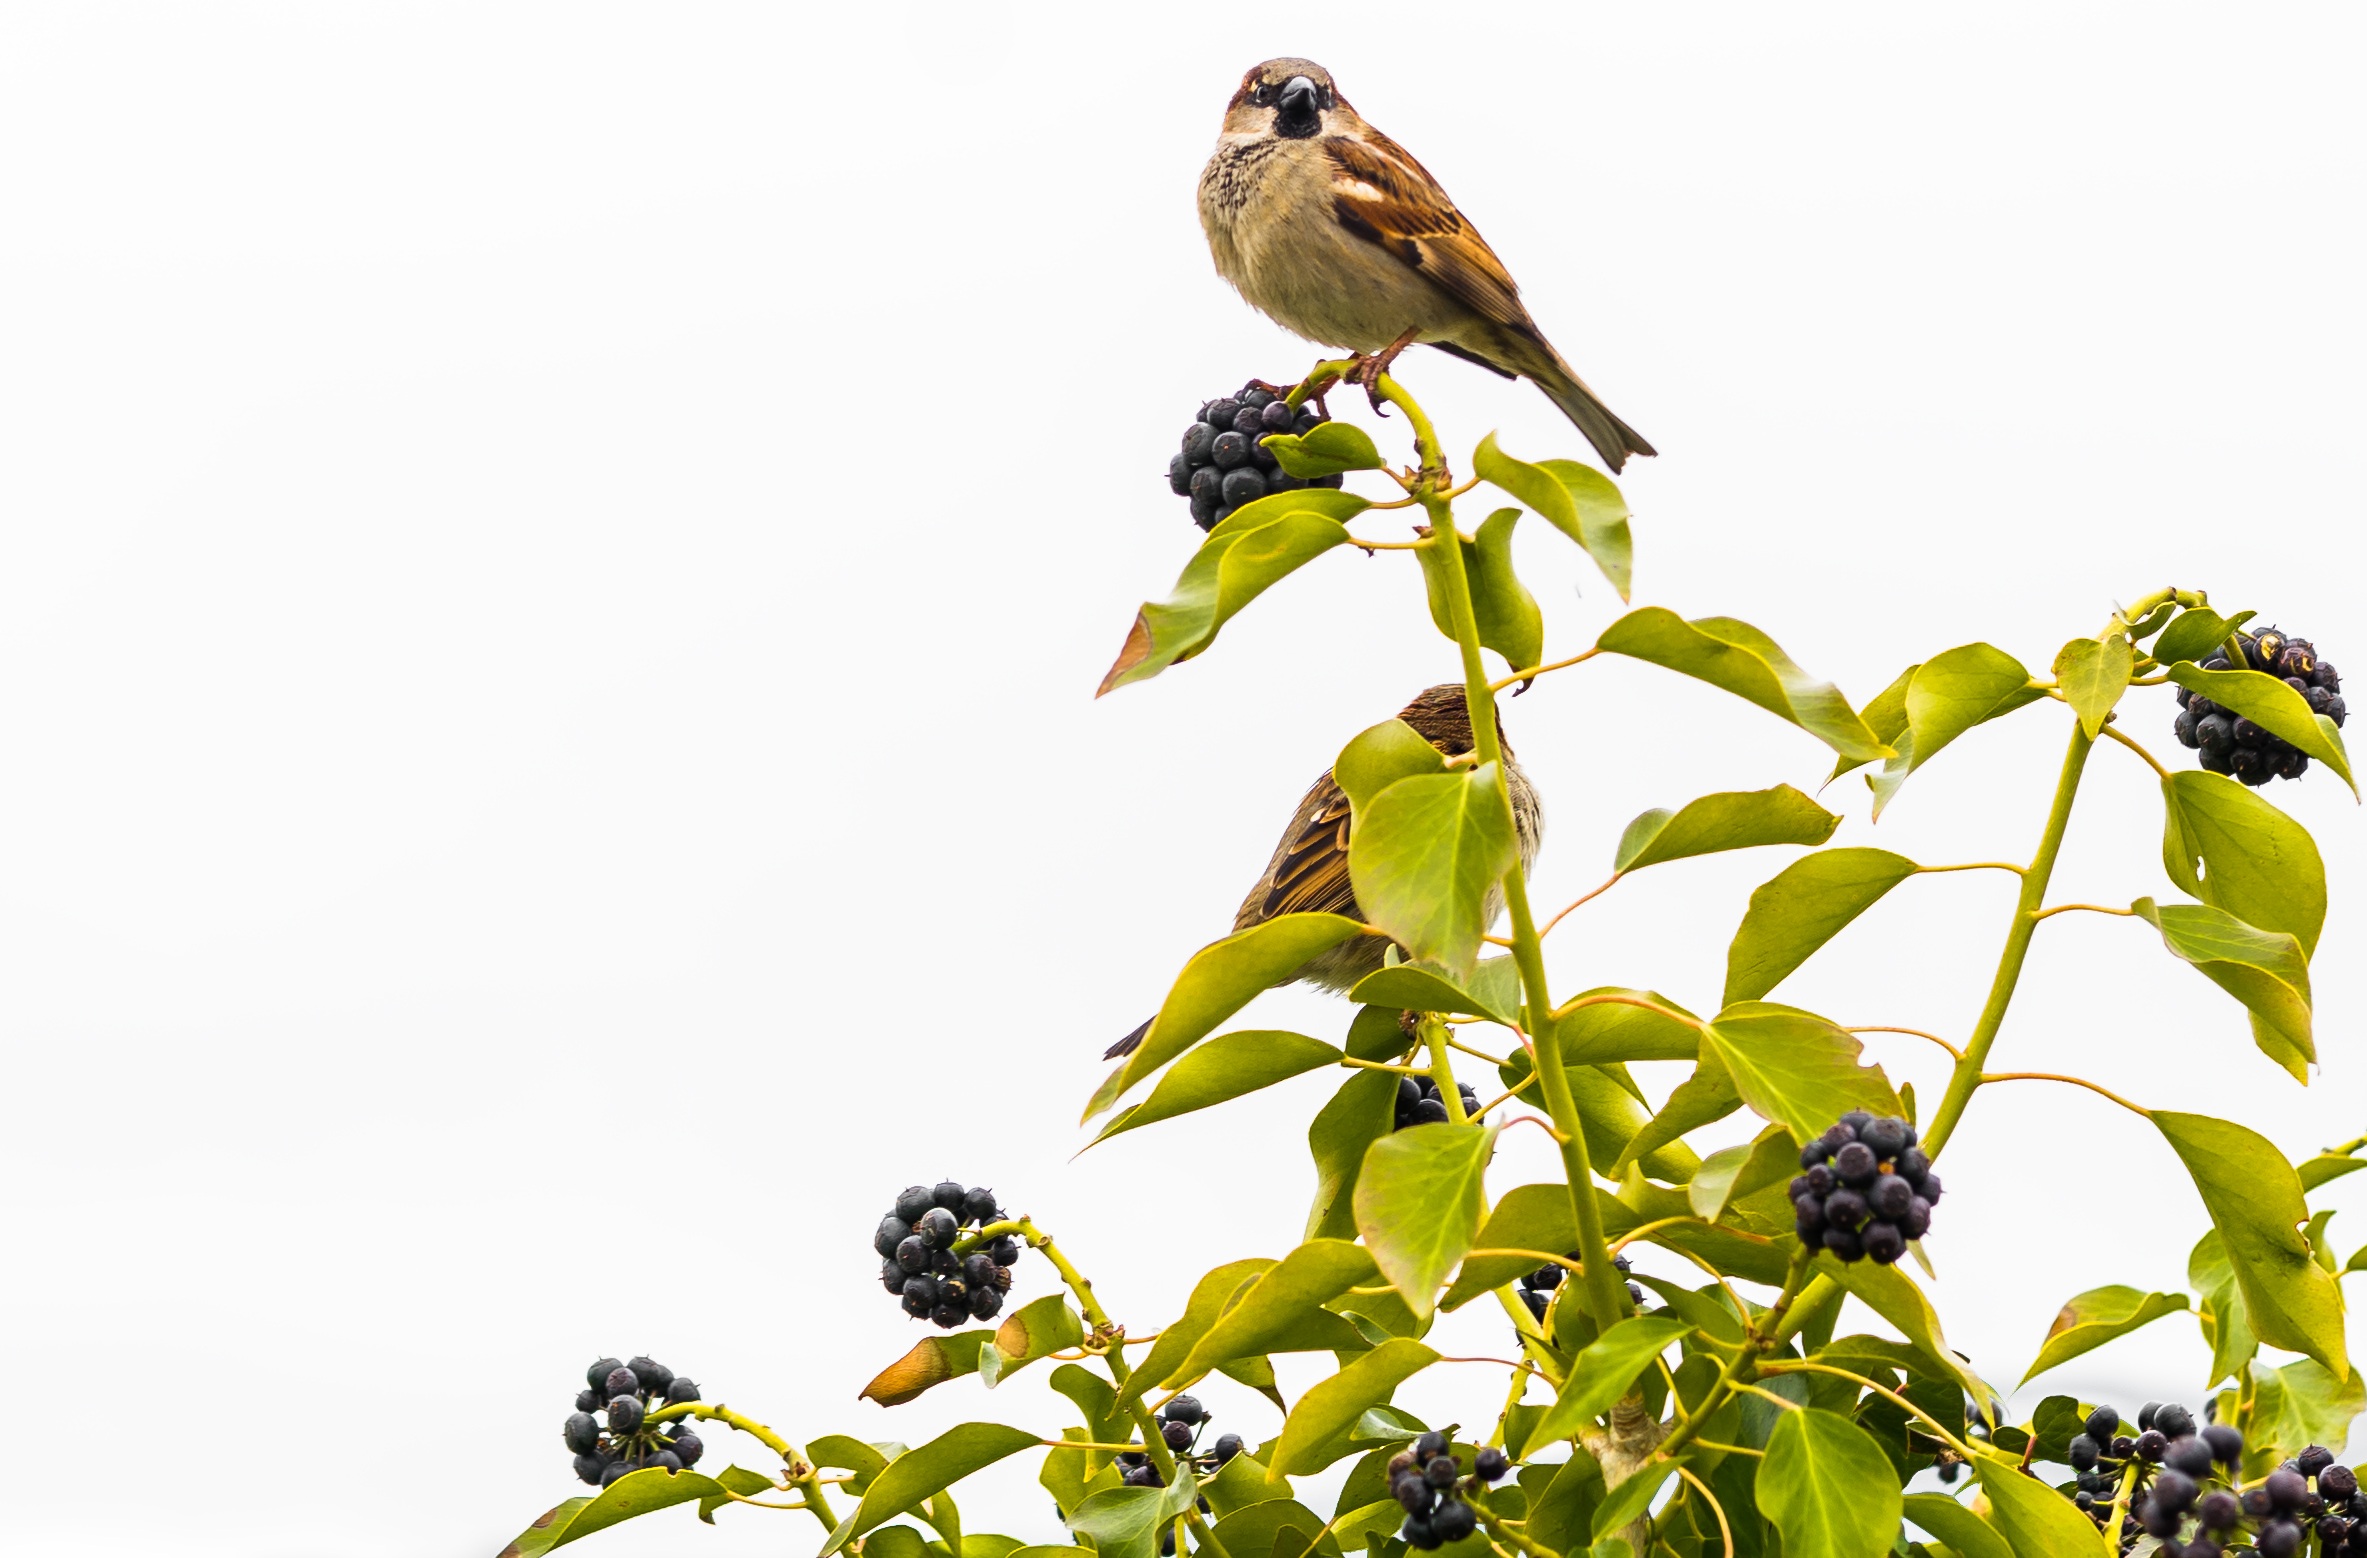
landscape, nature, branch, bird, plant, white, sweet, leaf, animal, cute, bush, portrait, green, produce, small, close, feather, chef, fauna, sit, leaves, face, fun, cool, head, vertebrate, welcome, sparrow, bill, boss, finch, curious, casual, attention, animal world, wildlife photography, spring dress, intimate, lake constance, small animal, joy of life, lindau, fond of animals, perching bird